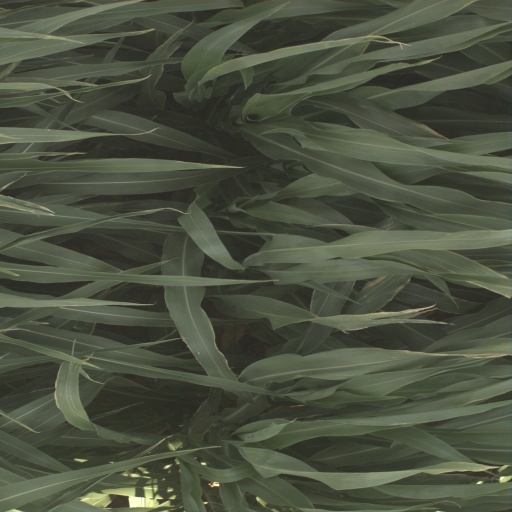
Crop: sorghum